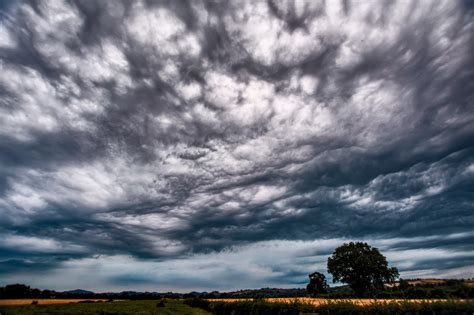
Weather: cloudy or overcast